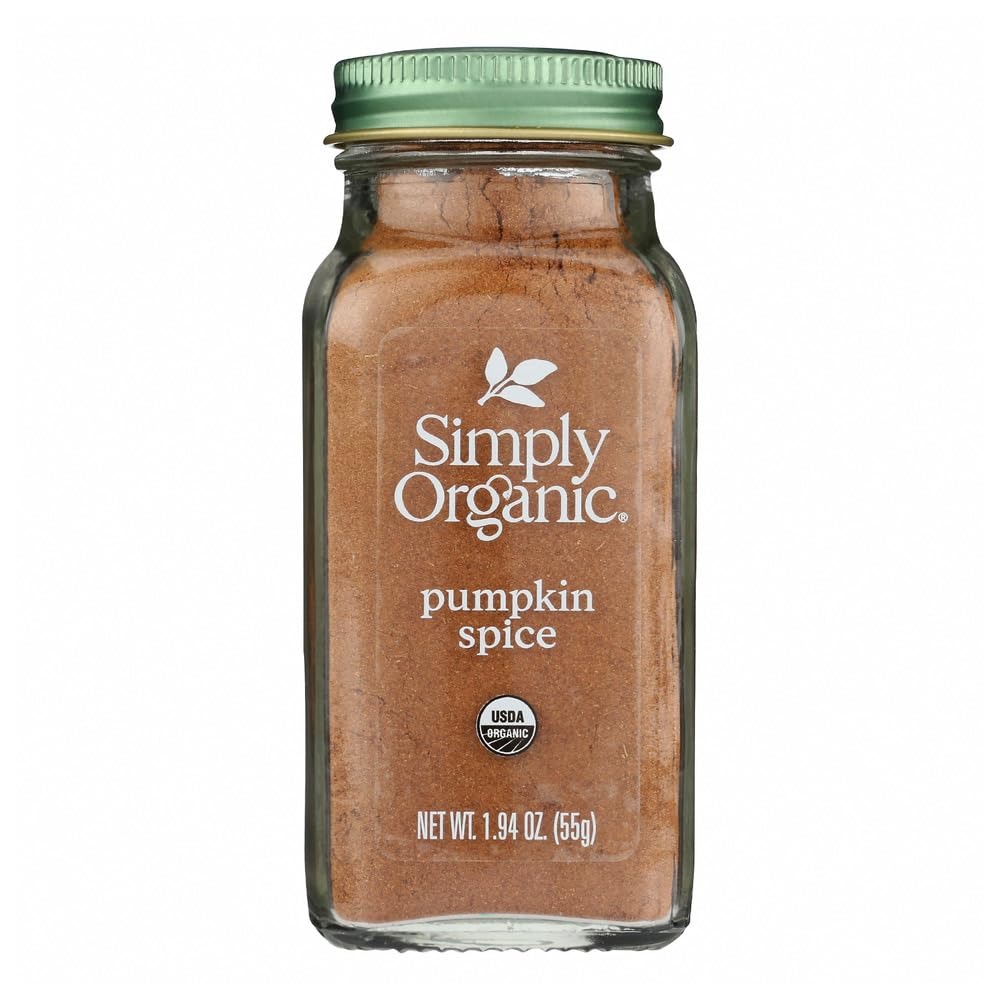
Item Name: Simply Organic, Pumpkin Spice, 1.94 oz(Pack of 2)
Value: 2.0
Unit: Count

Price: 13.8